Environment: real
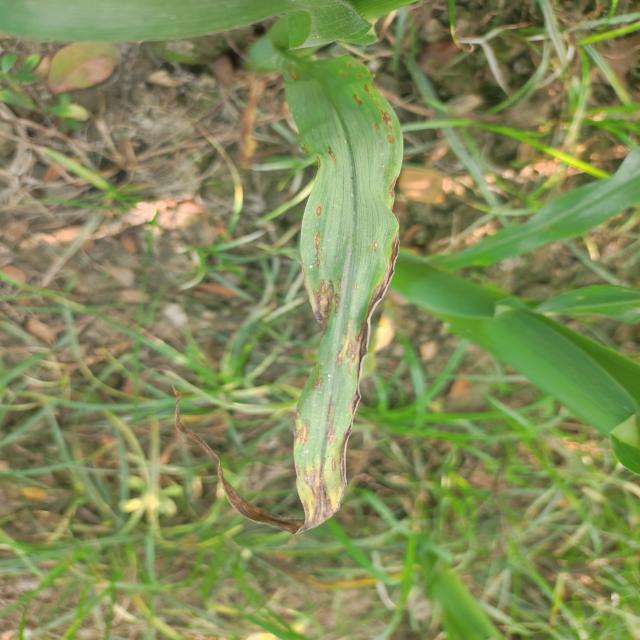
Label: northern_corn_leaf_blight